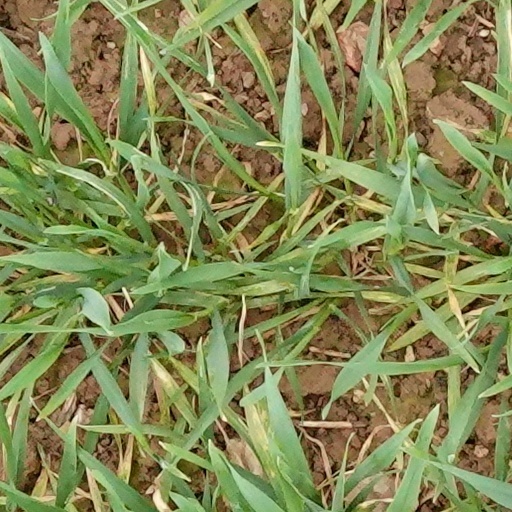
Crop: wheat